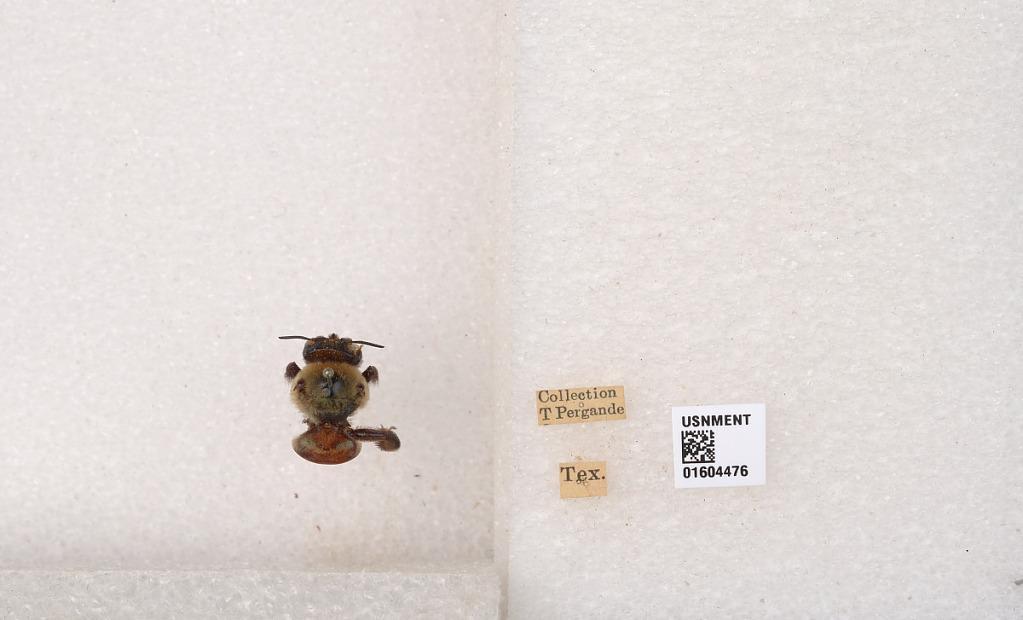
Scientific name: Xylocopa (Xylocopoides) virginica texana Cresson